1882 Panama earthquake

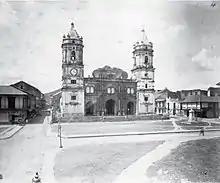
Image of a cathedral in Panama city three years after the earthquake

When the earthquake occurred, glass windows and bottles shattered and cracks were visible. Multiple churches were either completely destroyed or severely damaged. On the island of San Miguel, the wall of a church collapsed as residents struggled to carry statues of saints inside. A cathedral suffered the same fate when heavy masonry blocks fell from the ceiling ornament of the entrance. Each of the arches inside the cathedral were cracked and huge stones and pieces of cement fell. A total of $40,000 were needed for the cathedral's full repair. The Malamba church's tower also fell, as did the roof of the nearby Iglesia de Santa Church. The Las Cruces church built in stone collapsed completely. A bronze statue of Christopher Columbus swayed during the quake to the point that its stone pedestal moved four inches from its original position. Almost all houses in Panama City were destroyed. The town hall suffered multiple cracks and one of its facades fell, killing multiple people. The Panama-Colon railway completely derailed. The Municipal Government and Assembly hall's balcony also fell and most of the building suffered many cracks. In the village of Rio Indio, two freshwater lagoons dried up completely. In Gatún, another village, three ranches collapsed, killing an old woman who was asleep.